Apple Inc. design motifs

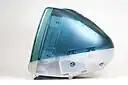
The iMac G3 had a translucent plastic case.

This first phase appeared in 1997 with the eMate, followed in 1998 with the release of the Power Macintosh G3 All-In-One and the original iMac. This motif was later applied to the first iBook models released in 1999, and the blue-and-white Power Mac G3 and their accompanying Studio Displays. The design was characterised by translucent surfaces with either a candy-like or milky-white coloring and soft, bulging contours. Subdued vertical pinstripes were made to show through the translucent faces of these products. Printed on the back panel for ports and agency approval marks was a lenticular plaque that contains a wavy 3D pattern. AC power cords were also translucent, with the twisted wires visible within them.